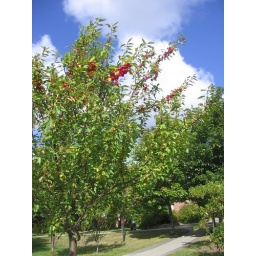
This where the red fruit came from: it's just northeast of the Campus Security building, by the residences.